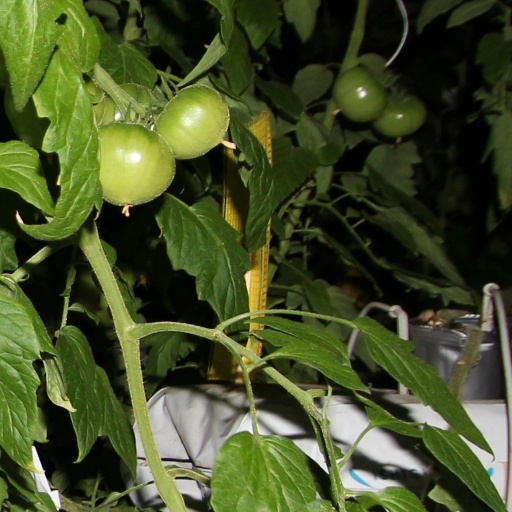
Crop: tomato